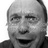
Emotion: surprise